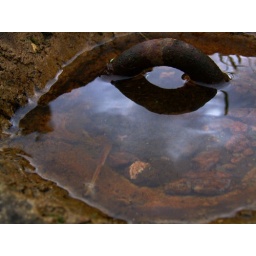
rusty thing in water